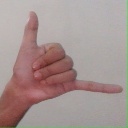
अक्षर: द